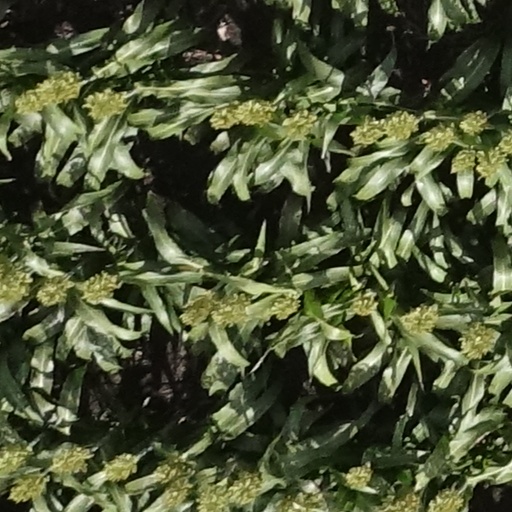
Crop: sorghum